Maria Shriver

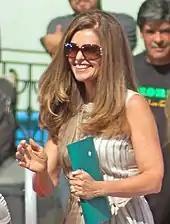
Shriver in April 2013

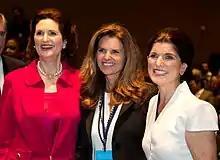
(L-R) Lynda Johnson Robb, Shriver, and Luci Baines Johnson at the Civil Rights Exhibit at the LBJ Presidential Library in 2014

In 1977, Tom Brokaw introduced Maria to Austrian bodybuilder and actor Arnold Schwarzenegger at a charity tennis tournament being held at her mother's home. She married Schwarzenegger on April 26, 1986, in Hyannis, Massachusetts, at St. Francis Xavier Roman Catholic Church. They have four children; two boys and two girls, including Katherine and Patrick.